Robert H. Patterson Jr.

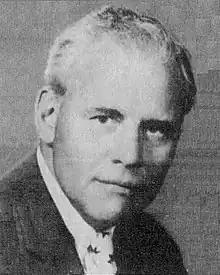
Portrait of Patterson,

Robert Hobson Patterson Jr. (January 30, 1927 – July 12, 2012) was an American lawyer. He served as managing partner and chair of the executive committee of McGuireWoods, was president of the Virginia State Bar, and was a member – later president – of the board of visitors of his undergraduate alma mater, the Virginia Military Institute. He was the lead attorney for VMI in "United States v. Virginia", though Theodore Olson argued the case before the Supreme Court of the United States.